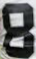
Number: 8